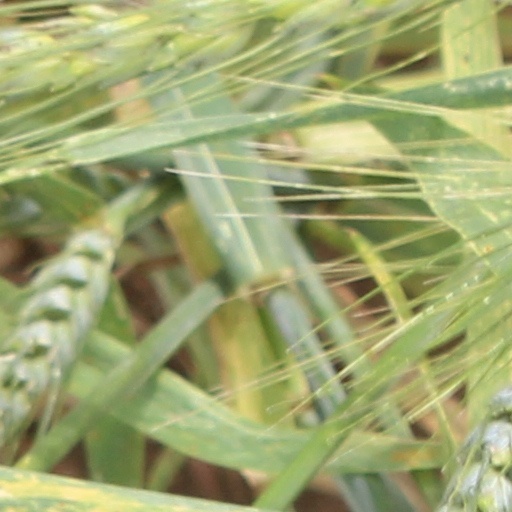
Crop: wheat